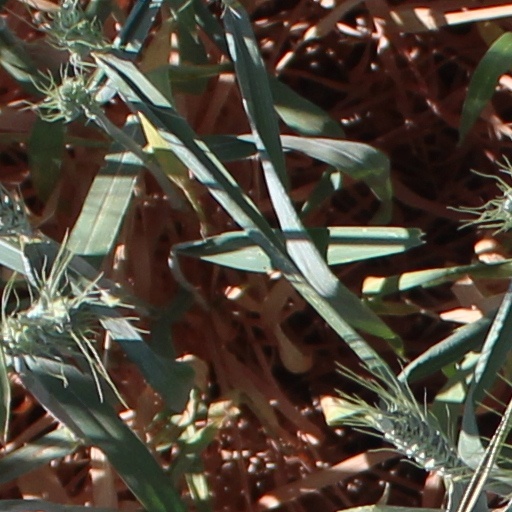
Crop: wheat